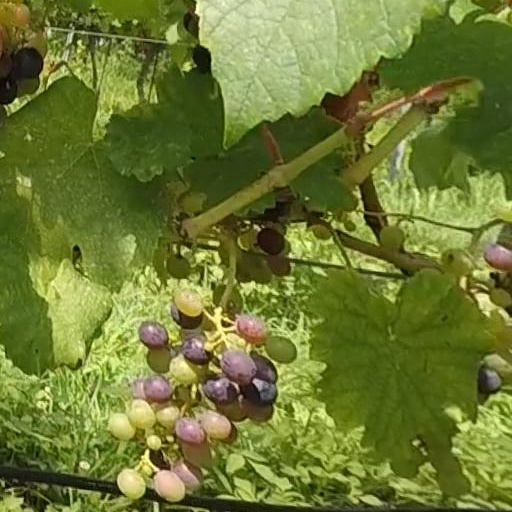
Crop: grape